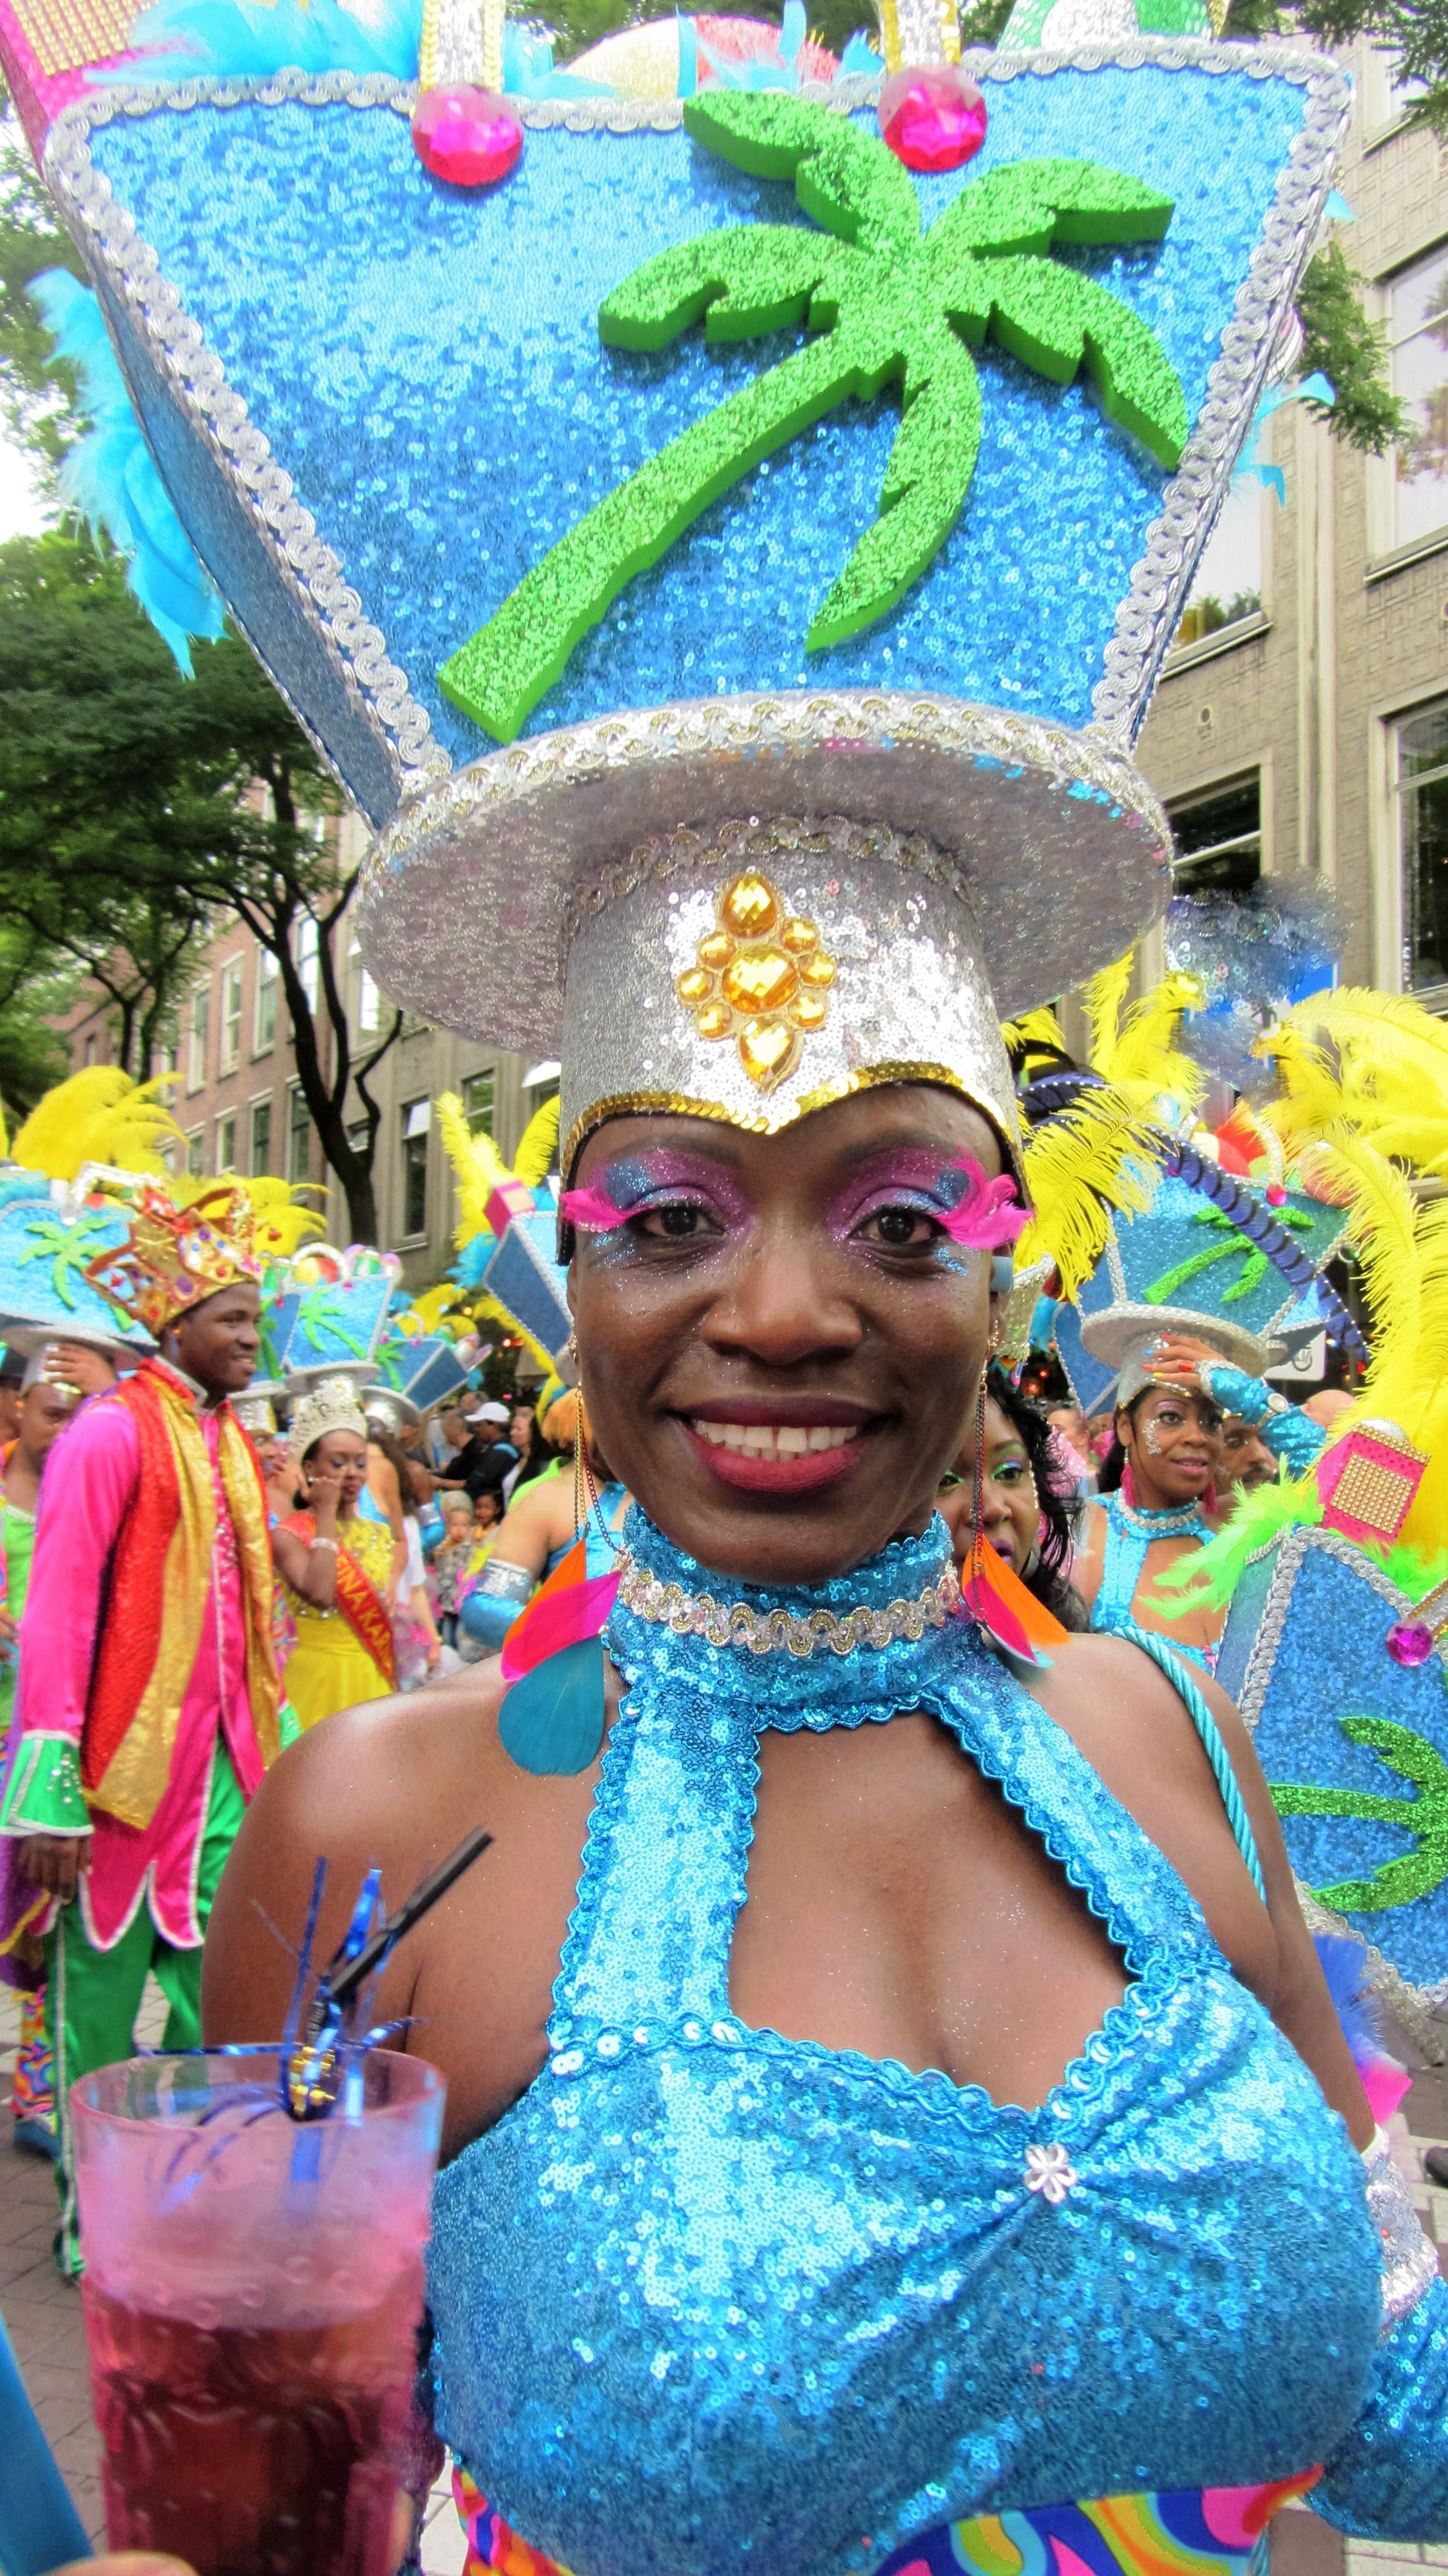
carnival, drink, parade, dancer, festival, rotterdam, fun, happy, drinking, party, sexy, event, beautiful woman, pride parade